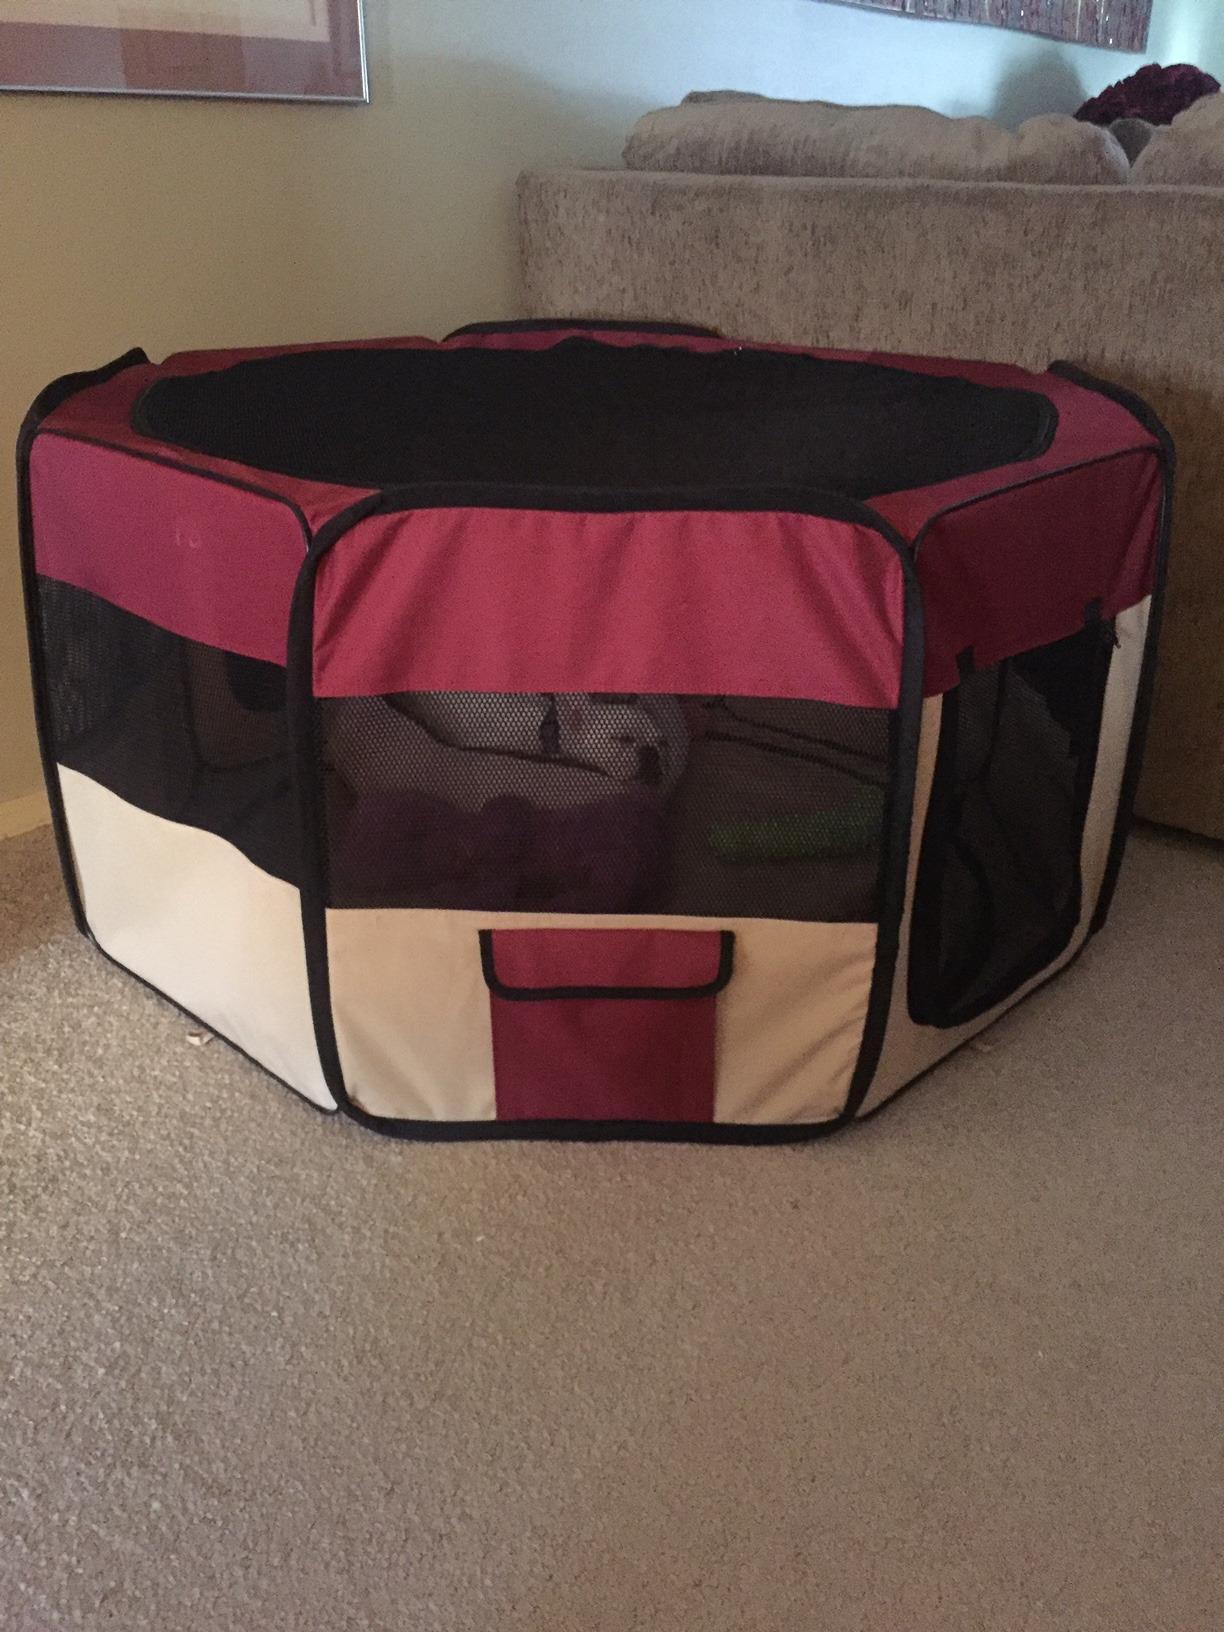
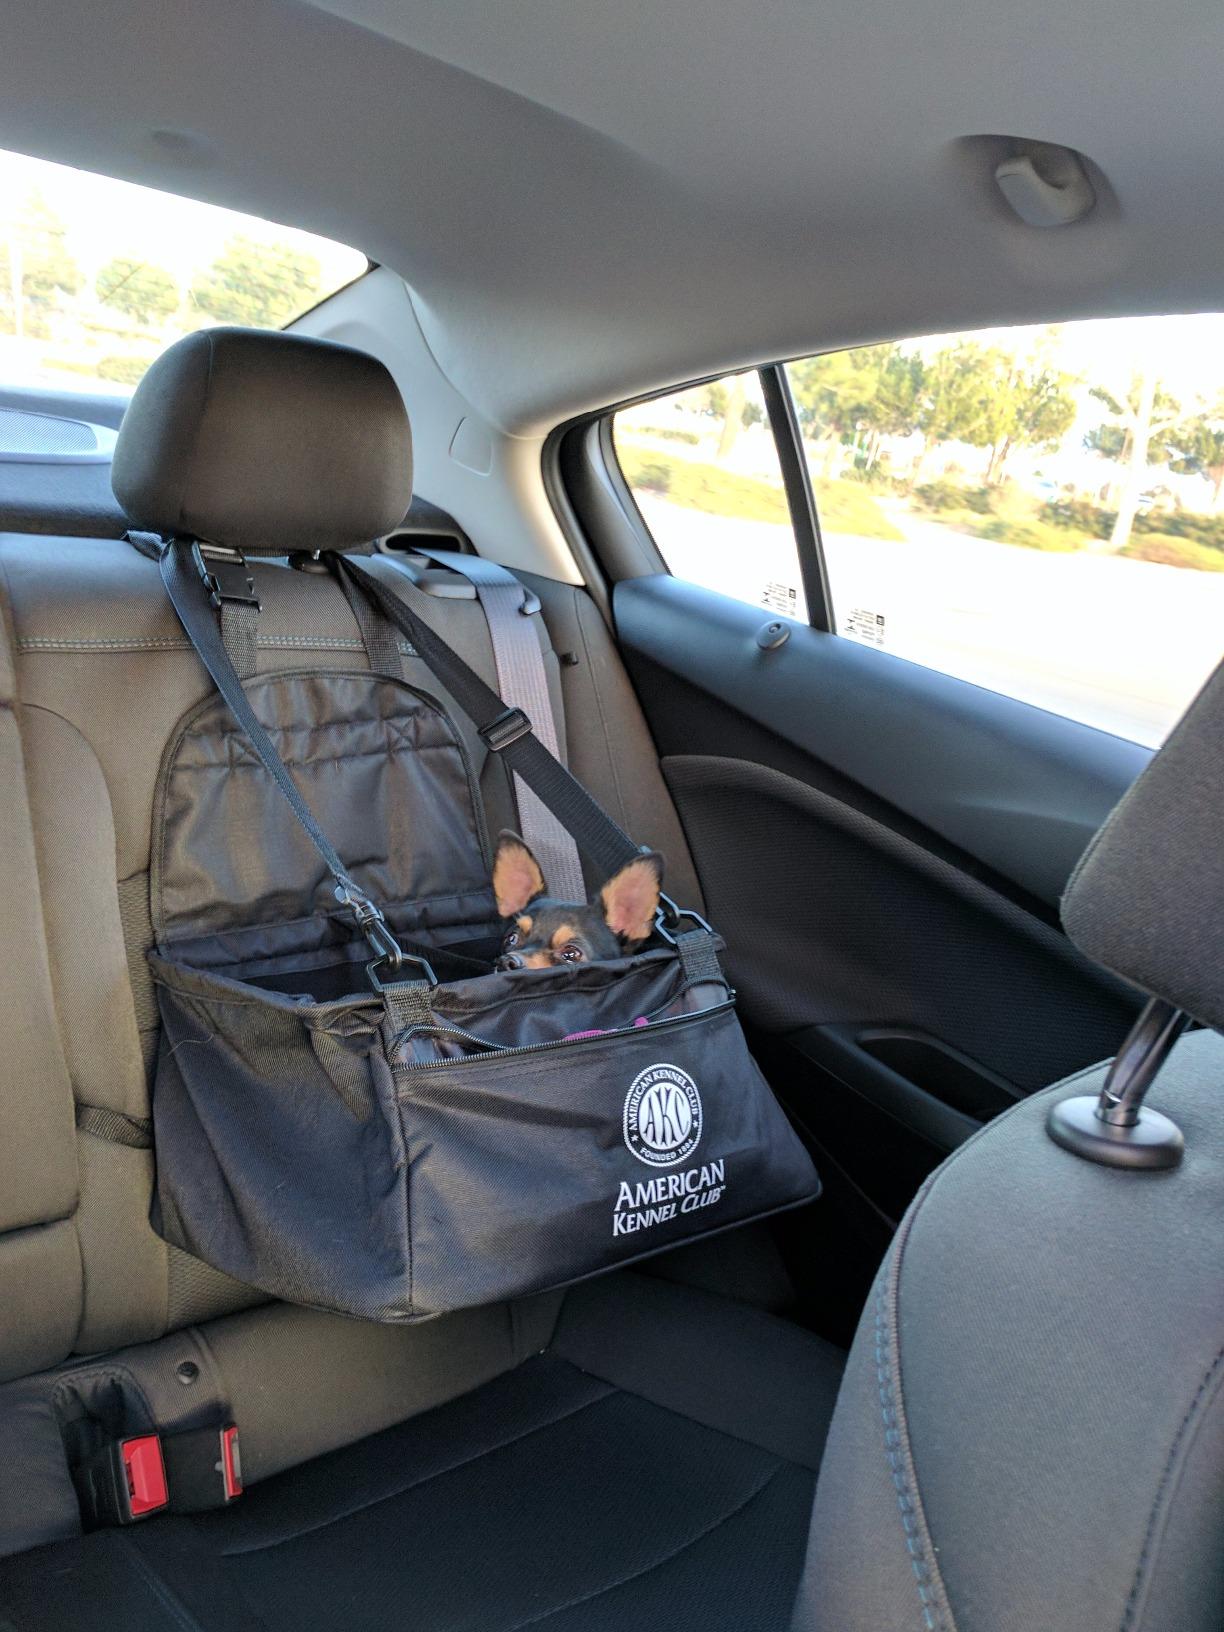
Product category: items_kennel
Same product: no